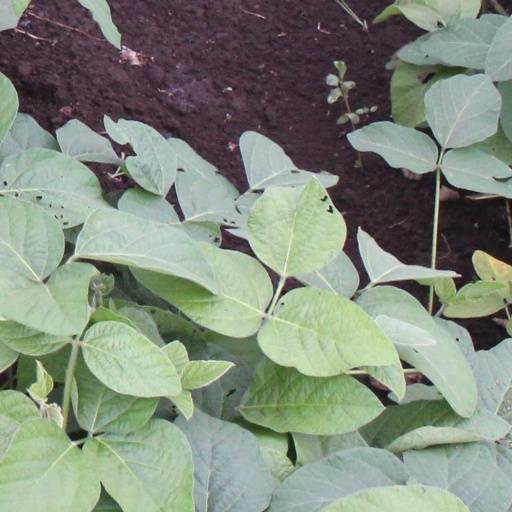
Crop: soybean